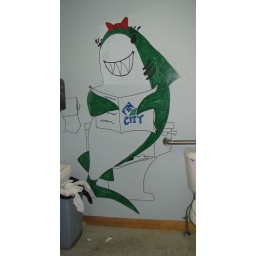
The wall art in the females bathroom at the Pool Hall!! Love it!